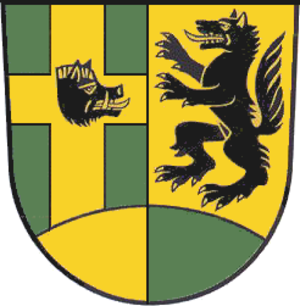
Wolfsburg-Unkeroda est une commune allemande de l'arrondissement de Wartburg, Land de Thuringe.